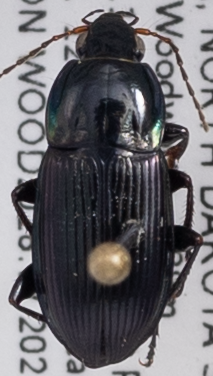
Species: Poecilus lucublandus
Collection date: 2021-05-12
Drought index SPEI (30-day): -0.386
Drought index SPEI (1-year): -2.09
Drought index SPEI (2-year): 0.03